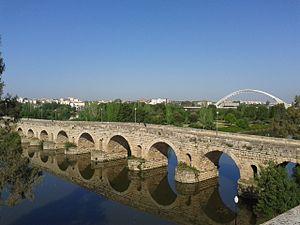
Salla est le nom d'un dux wisigoth, contemporain des rois Théodoric II et Euric.
Le pont romain de Mérida est considéré comme le plus long de l'antiquité. Sous l'Empire romain il traversait la rivière Guadiana en deux tronçons séparés par un terre-plein. Aujourd'hui, le pont a une longueur de 790 m et repose sur 60 arcs, desquels trois sont restés cachés jusqu'à la fin des années 1990, lorsque les travaux de restauration des berges de la rivière les ont découverts.